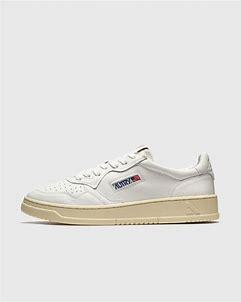
Brand: Autry
Model: Action Shoes Autry Action Autry 01